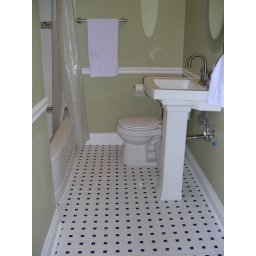
American olean with pinwheel with cobalt blue dots on bath floor. Tile installed by Brandon Bratton.